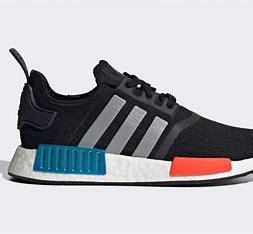
Brand: Adidas
Model: NMD_R1